Bania (caste)

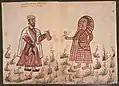
16th century Portuguese painting of a Baneane merchant man and woman from Cambay.

The community is composed of several sub-castes including the Agarwal, Khandelwal, Maheshwari, Oswal, Porwad and Shrimali Baniyas, among others. Traditionally (dating to at least the 15th century), the Gujarati Baniyas had 84 divisions (as did Gujarati Brahmins), although many were simply formulaic. Subcastes are also divided into Visa and Dasa divisions, which are also centuries old, and prohibit intermarriage.